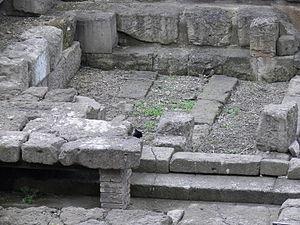
Féronie est une divinité étrusco-italique antique dont le culte, originaire d'Étrurie, présidait aux travaux de l'agriculture et aux limites des champs. Elle était principalement associée à la fertilité, à l'abondance, la bonne santé des bêtes sauvages et des troupeaux. Elle était par ailleurs garante des contrats d'affranchissement des esclaves et était particulièrement révérée et célébrée dans les couches populaires de la population. Les cérémonies annuelles en son honneur étaient appelées les Feroniae et se tenaient le 13 novembre au cours des Ludii Plebeii, en même temps que les fêtes dédiées à la Fortune de Préneste. Lors de ces cérémonies, ses prêtres, au dire de Strabon, marchaient nu-pieds sur les charbons ardents sans se brûler.